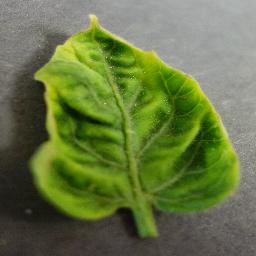
Label: Tomato___Tomato_Yellow_Leaf_Curl_Virus